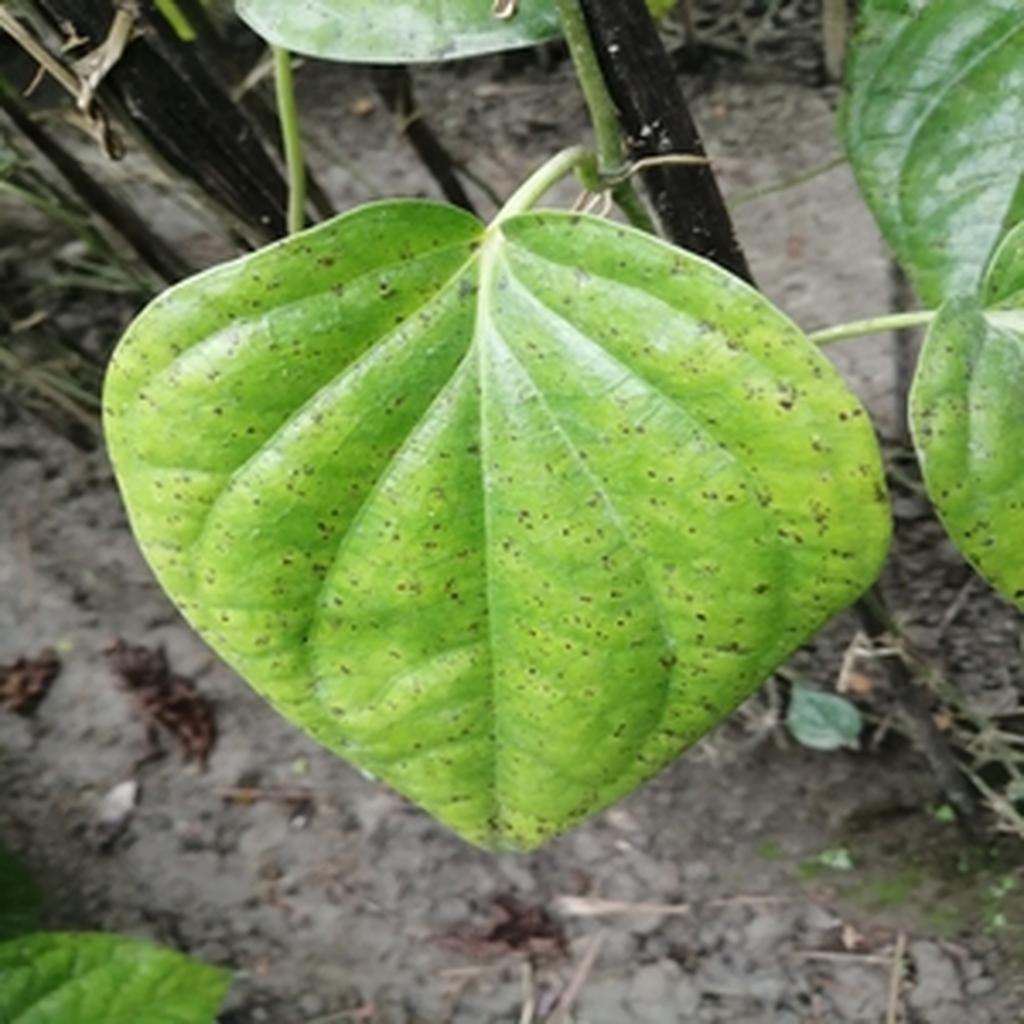
Label: Leaf_Spot